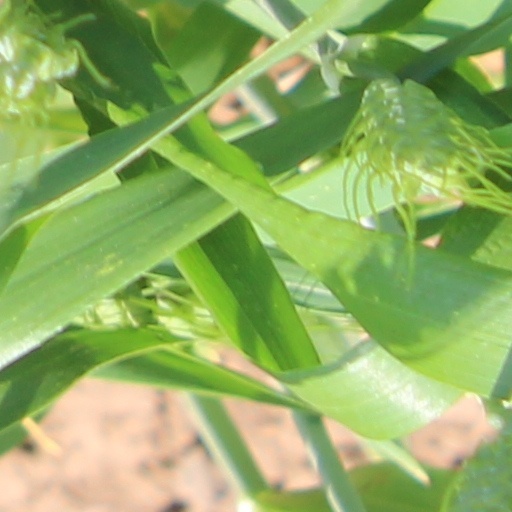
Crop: wheat